Pahlavi gold coins

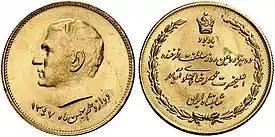
Commemorative medal on ten thousandth day of Mohammad Reza Pahlavi Reign; 1969. In that year, no two and half Pahlavi coin minted.

The first two and a half Pahlavi coins were minted in 1959 on the commemorative of Mohammad Reza Pahlavi and Farah royal wedding in a very low mintage. This coin is the only coin that has no value on and why it is considered a coin and is not classified as memorial medal is not determined. Coins of two and a half Pahlavi were irregularly minted in the 1960s and periodically from 1971 to 1979. This coin has not been seen with the date of ۱۳۵۸. The title of Aryamehr has been added to this coin since 1975. Thus, this coin can be seen in three different editions: the royal wedding commemorative, the ordinary and the Aryamehr. A medal in the size of "Two and a half Pahlavi" and on the commemorative for 10,000th day of the reign of Mohammad Reza Pahlavi "was minted on the 1st of February, 1969 (۱۳۴۷), which due to the size wrongly titled as "two and half Pahlavi". This medal is minted in a high mintage, so its price is less than or equal to "two and a half Pahlavi". Interestingly, "two and a half Pahlavi" has not minted in this year (1969-۱۳۴۷).